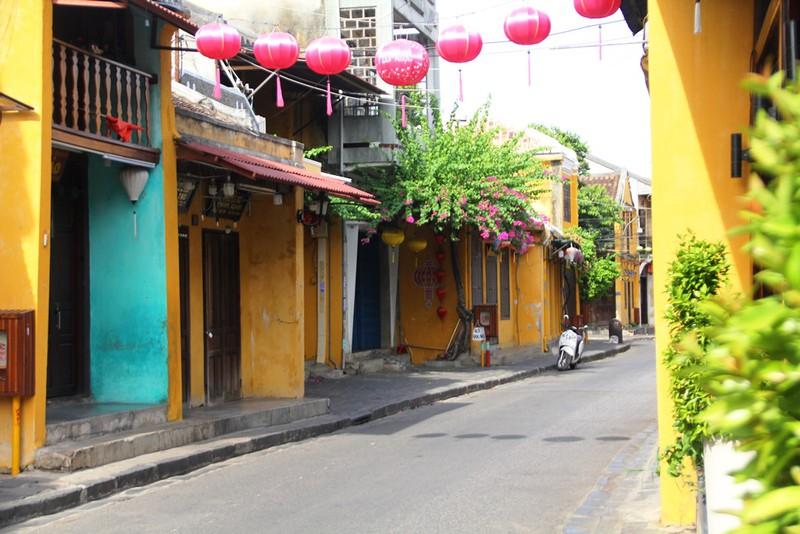
khu phố cổ đang trong trạng thái vắng người qua lại